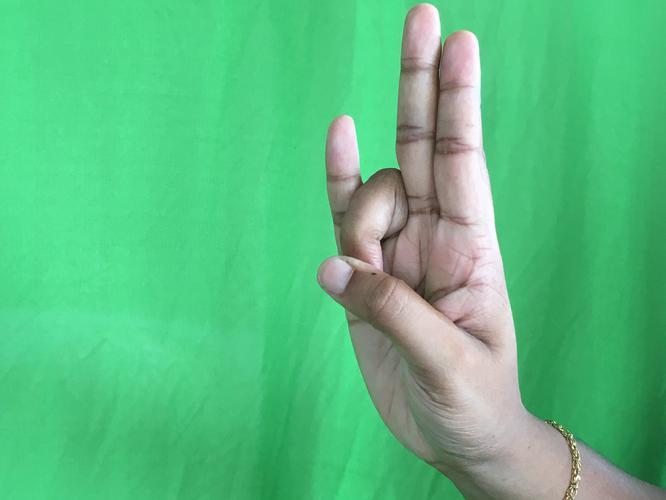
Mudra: Mayura
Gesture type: single_hand